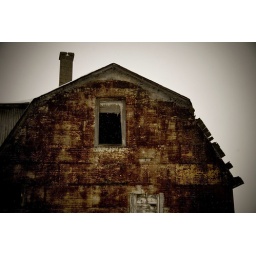
26 January 2008; barn by the railroad tracks in McCords, Michigan (near Grand Rapids).